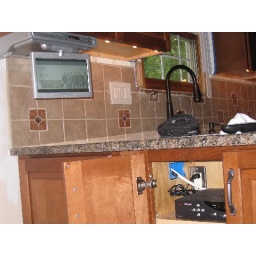
Under counter TV,Cable box in 12 inch cabinet ,Plug Molding, Under counter lights installed after tiled back splashes.